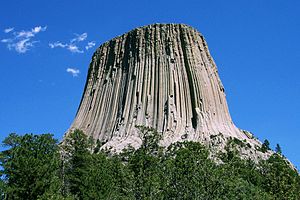
Devils Tower National Monument
Devils Tower
Devils Tower er en monolitisk magmatisk intrusion i Black Hills i nærheden af Hulett og Sundance i Crook County i det nordøstlige Wyoming, over Belle Fourche-floden. Den rejser sig dramatisk 386 meter over det omkringliggende terræn, mens den flade top knejser 1.558 m.o.h. og dækker ca 0,6 ha.